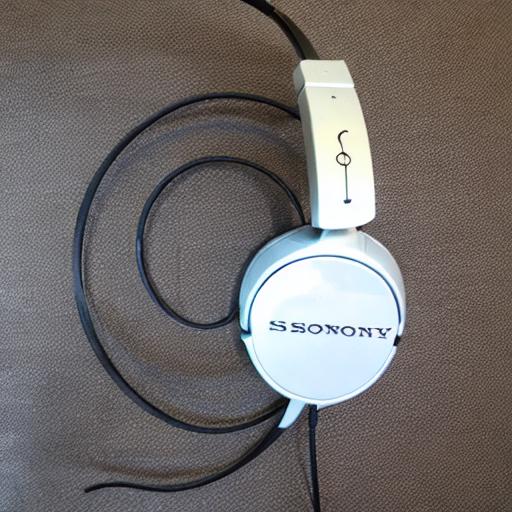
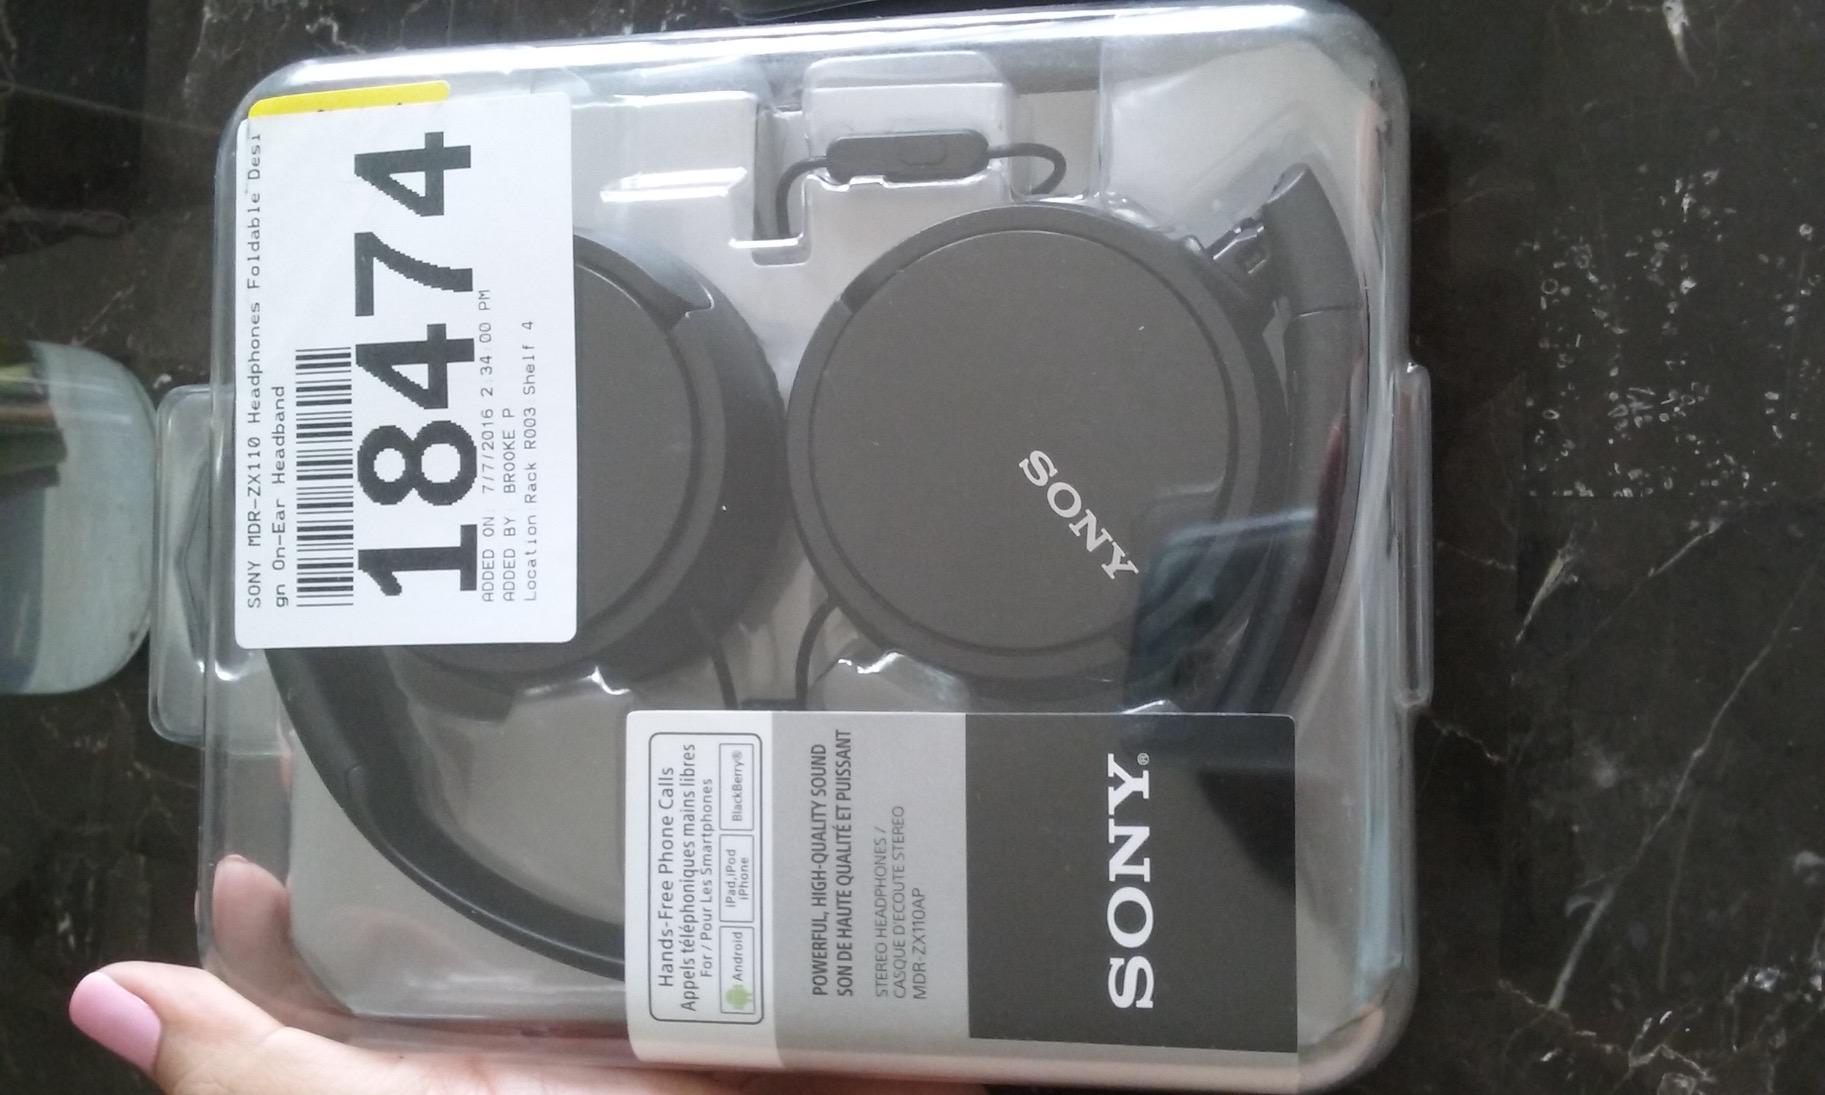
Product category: headphones
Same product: no